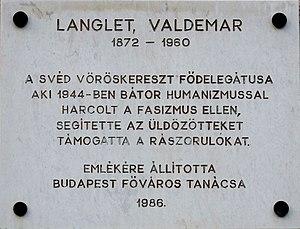
Plaque commémorative à M. Valdemar Langlet (1872-1960), journalist suédois, fameux experantist, qui réussit de sauver les miliers des juifs de Hongrie en 1944 sous couverture de la Croix Rouge suèdoise. La plaque est apposée sur le mur de l’école portant son nom. (3, rue Langlet Valdemar, Budapest, 4e arr.). Magyar: Valdemar Langlet (1872-1960) a svéd Vöröskereszt égisze alatt 1944-ben Budapesten embermentő munkát végző svéd újságíró, író, eszperantista emléktáblája, a nevét viselő általános és felnőttképző iskola (jelenleg [2010]: Bródy Imre Oktatási Központ, Általános Iskola és Gimnázium is) falán, az ugyancsak róla elnevezett utcában. (Budapest, IV. ker. Langlet Valdemar utca 3.)